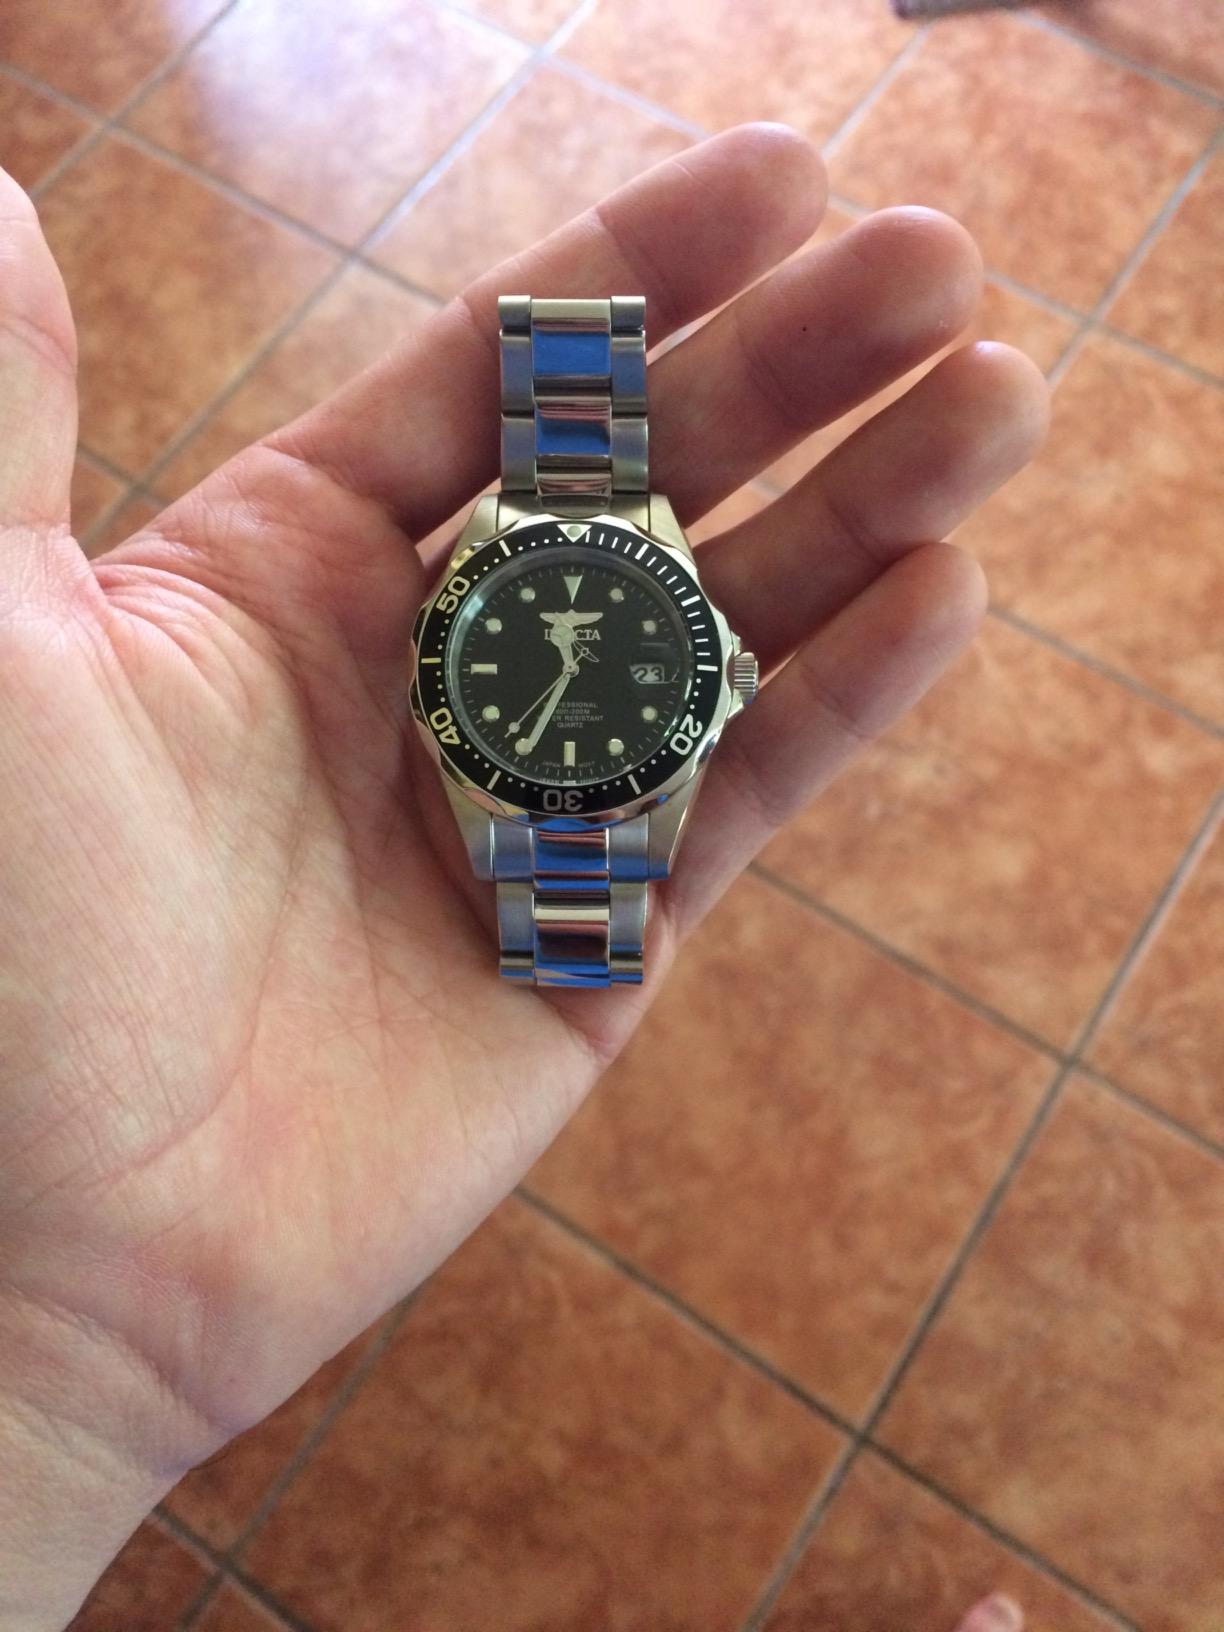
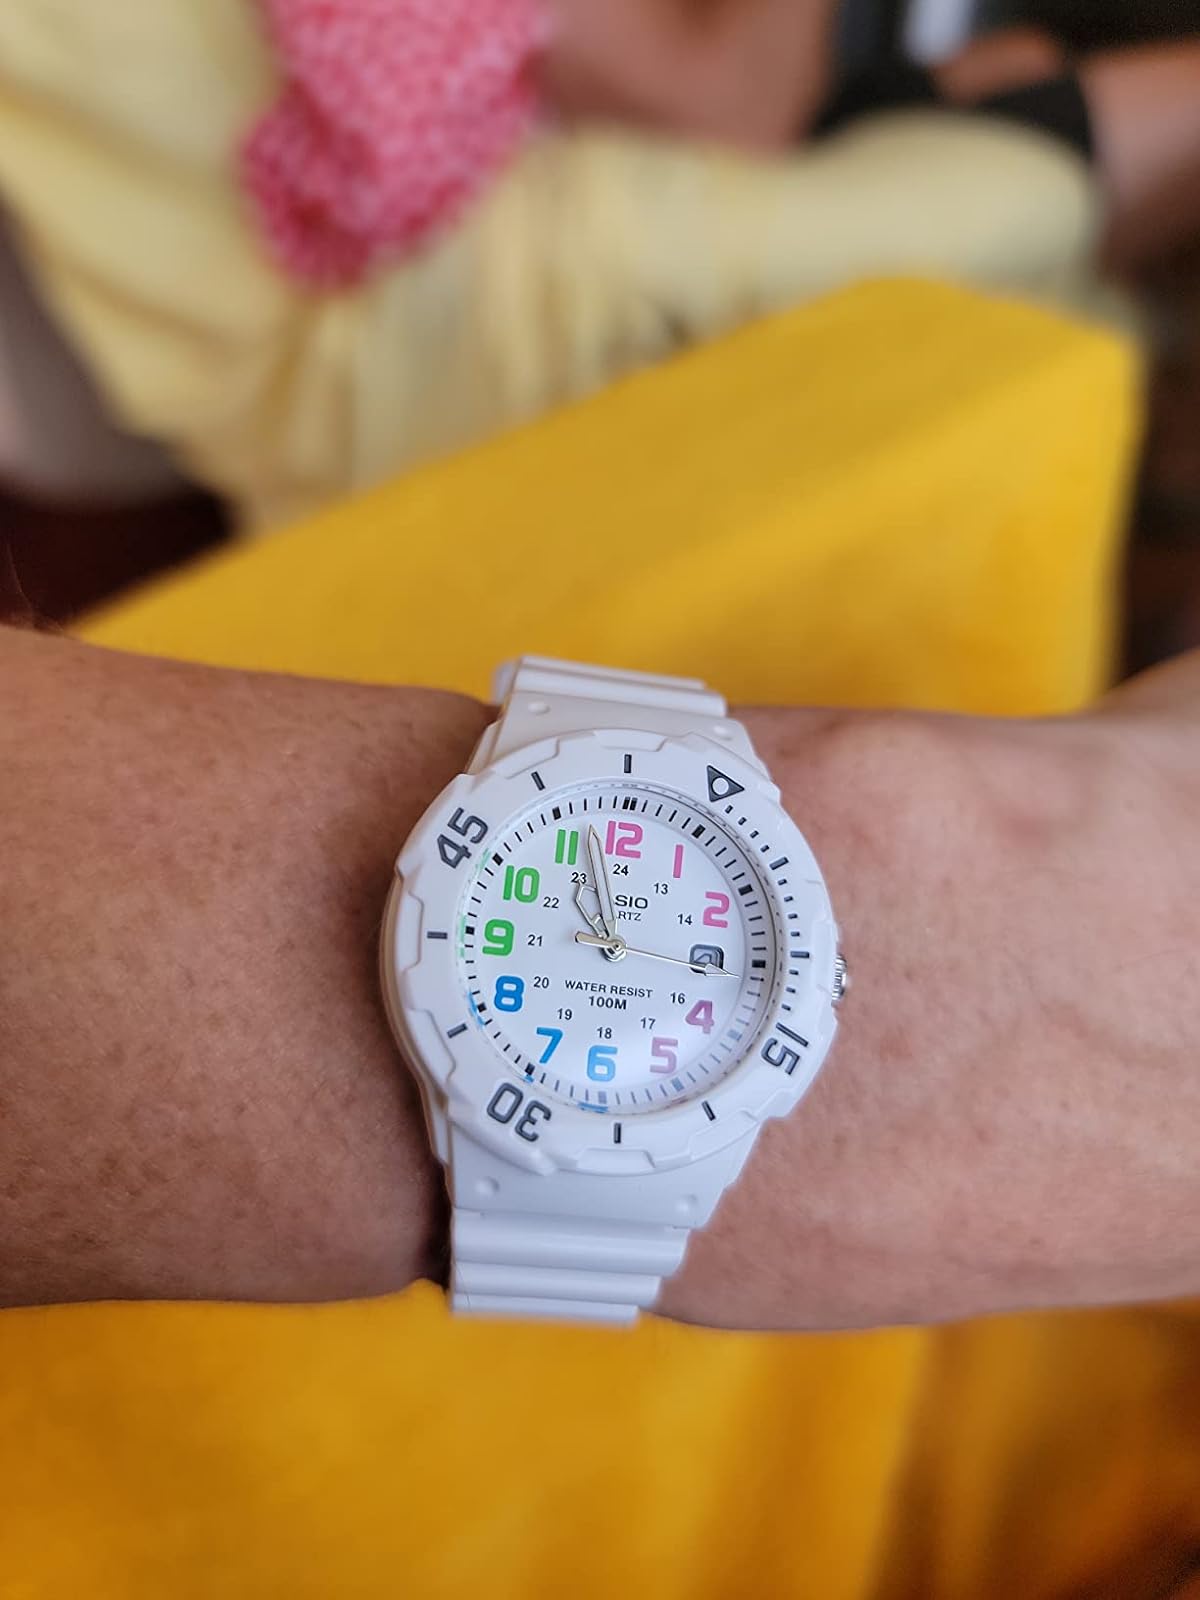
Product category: accessories_watch
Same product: no